Joseph B. Keeler

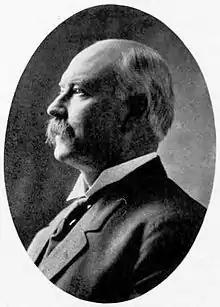
Joseph B. Keeler in 1911

Joseph Brigham Keeler (September 8, 1855 – December 21, 1935) was an American teacher and administrator at Brigham Young Academy (BYA) and then Brigham Young University (BYU). He was for a time a counselor to George H. Brimhall when the school had a presidency similar to other LDS Church Presidencies (see for example First Presidency with a president and two counselors).